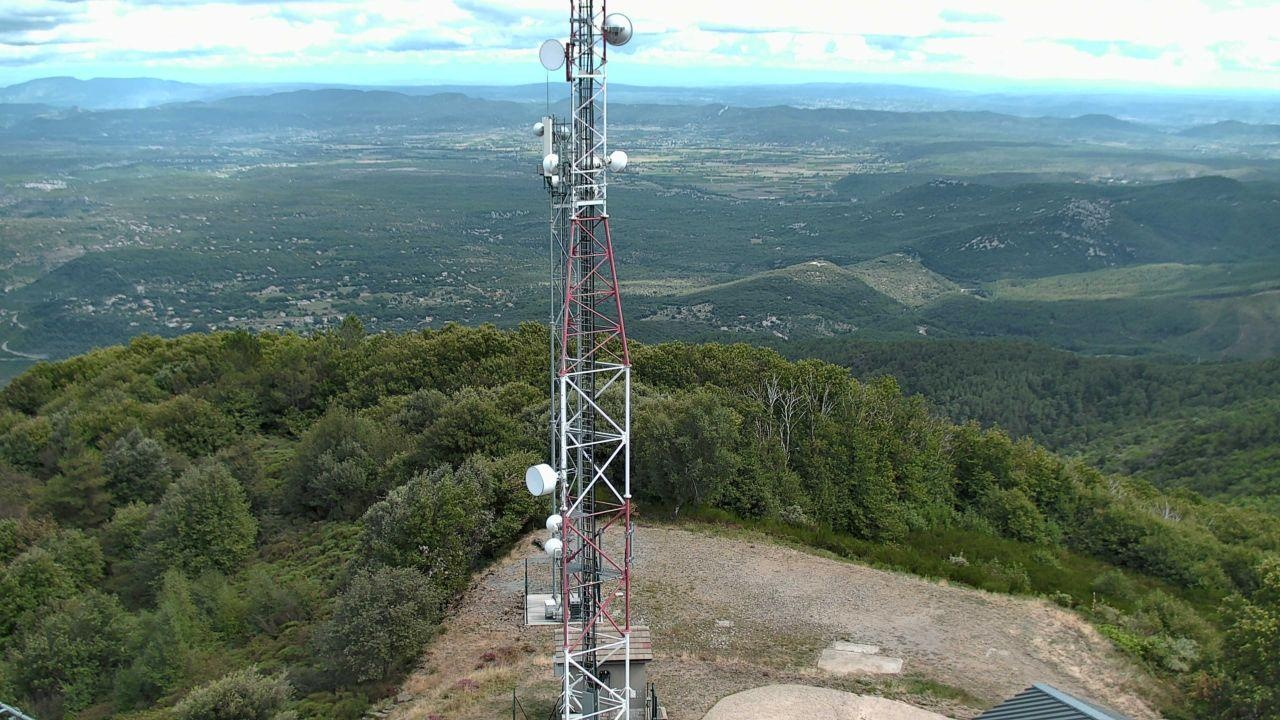
Fire: no
Smoke: yes